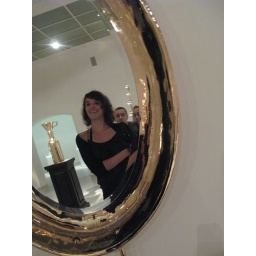
Johan & girl in mirror